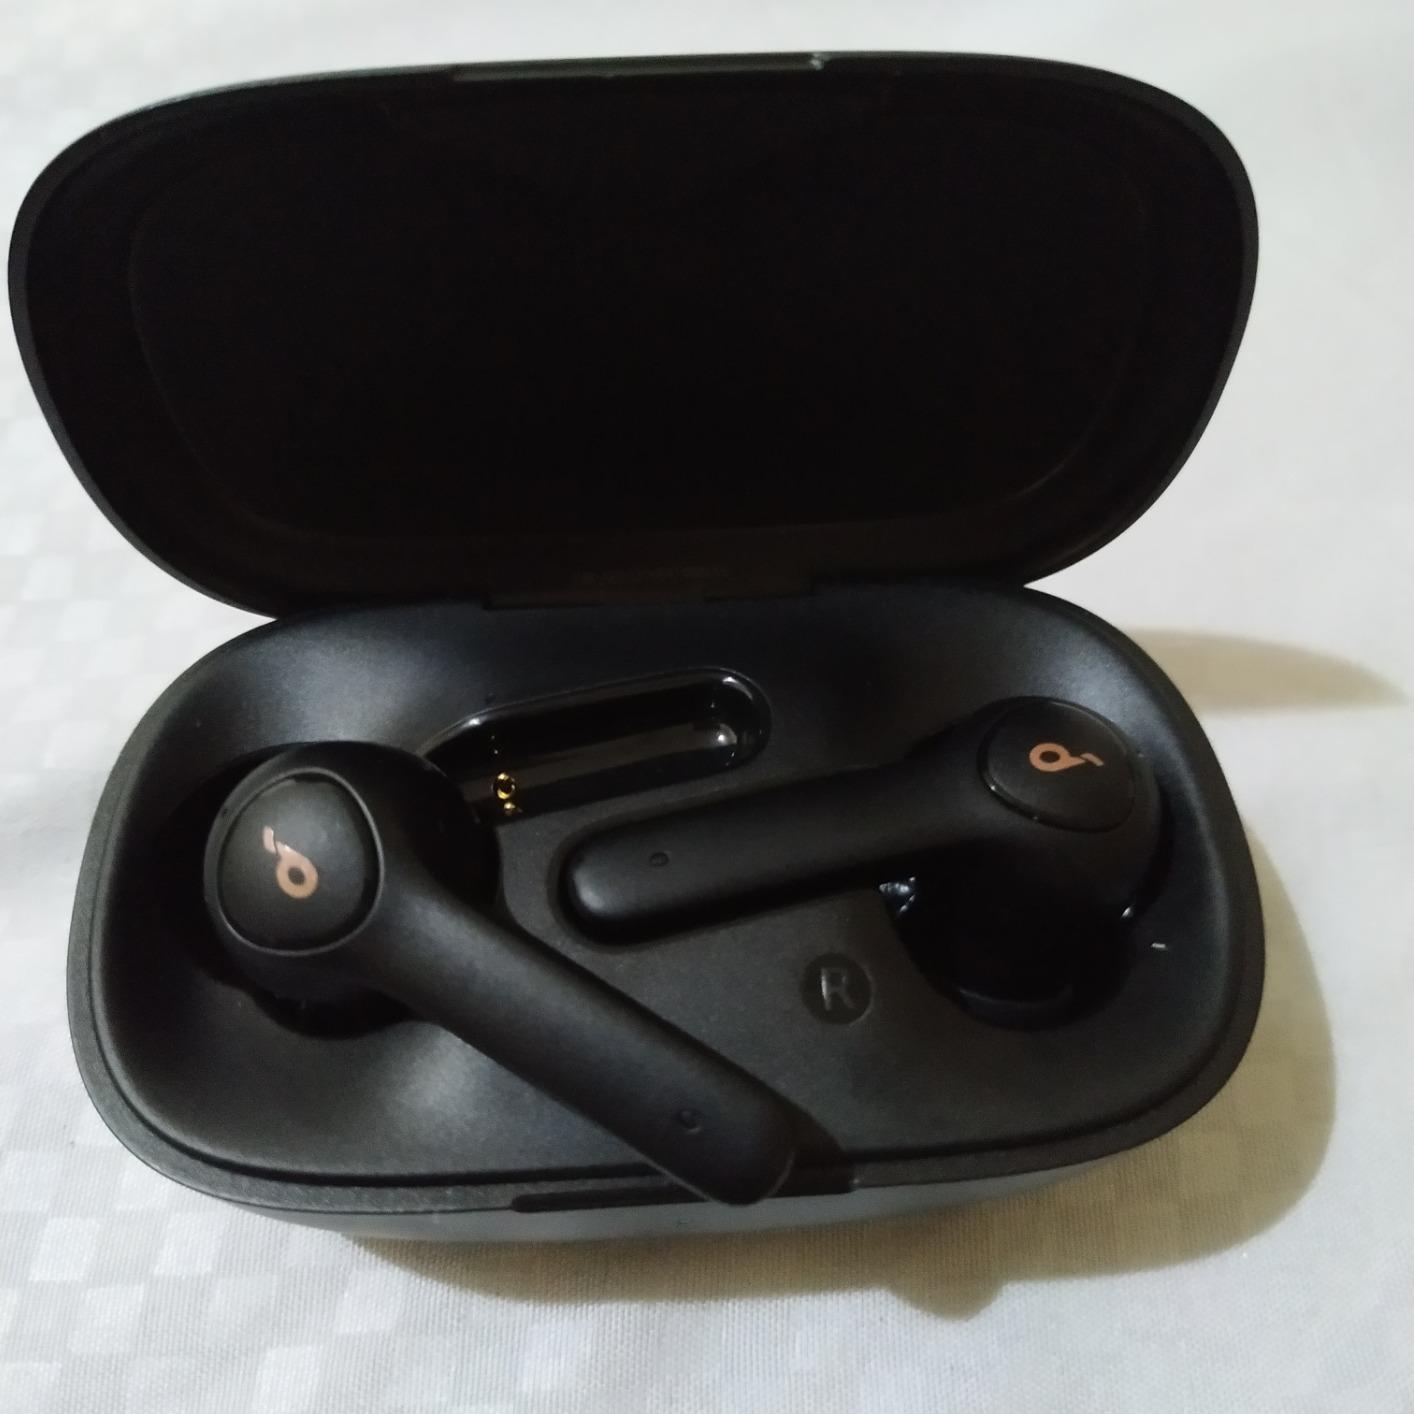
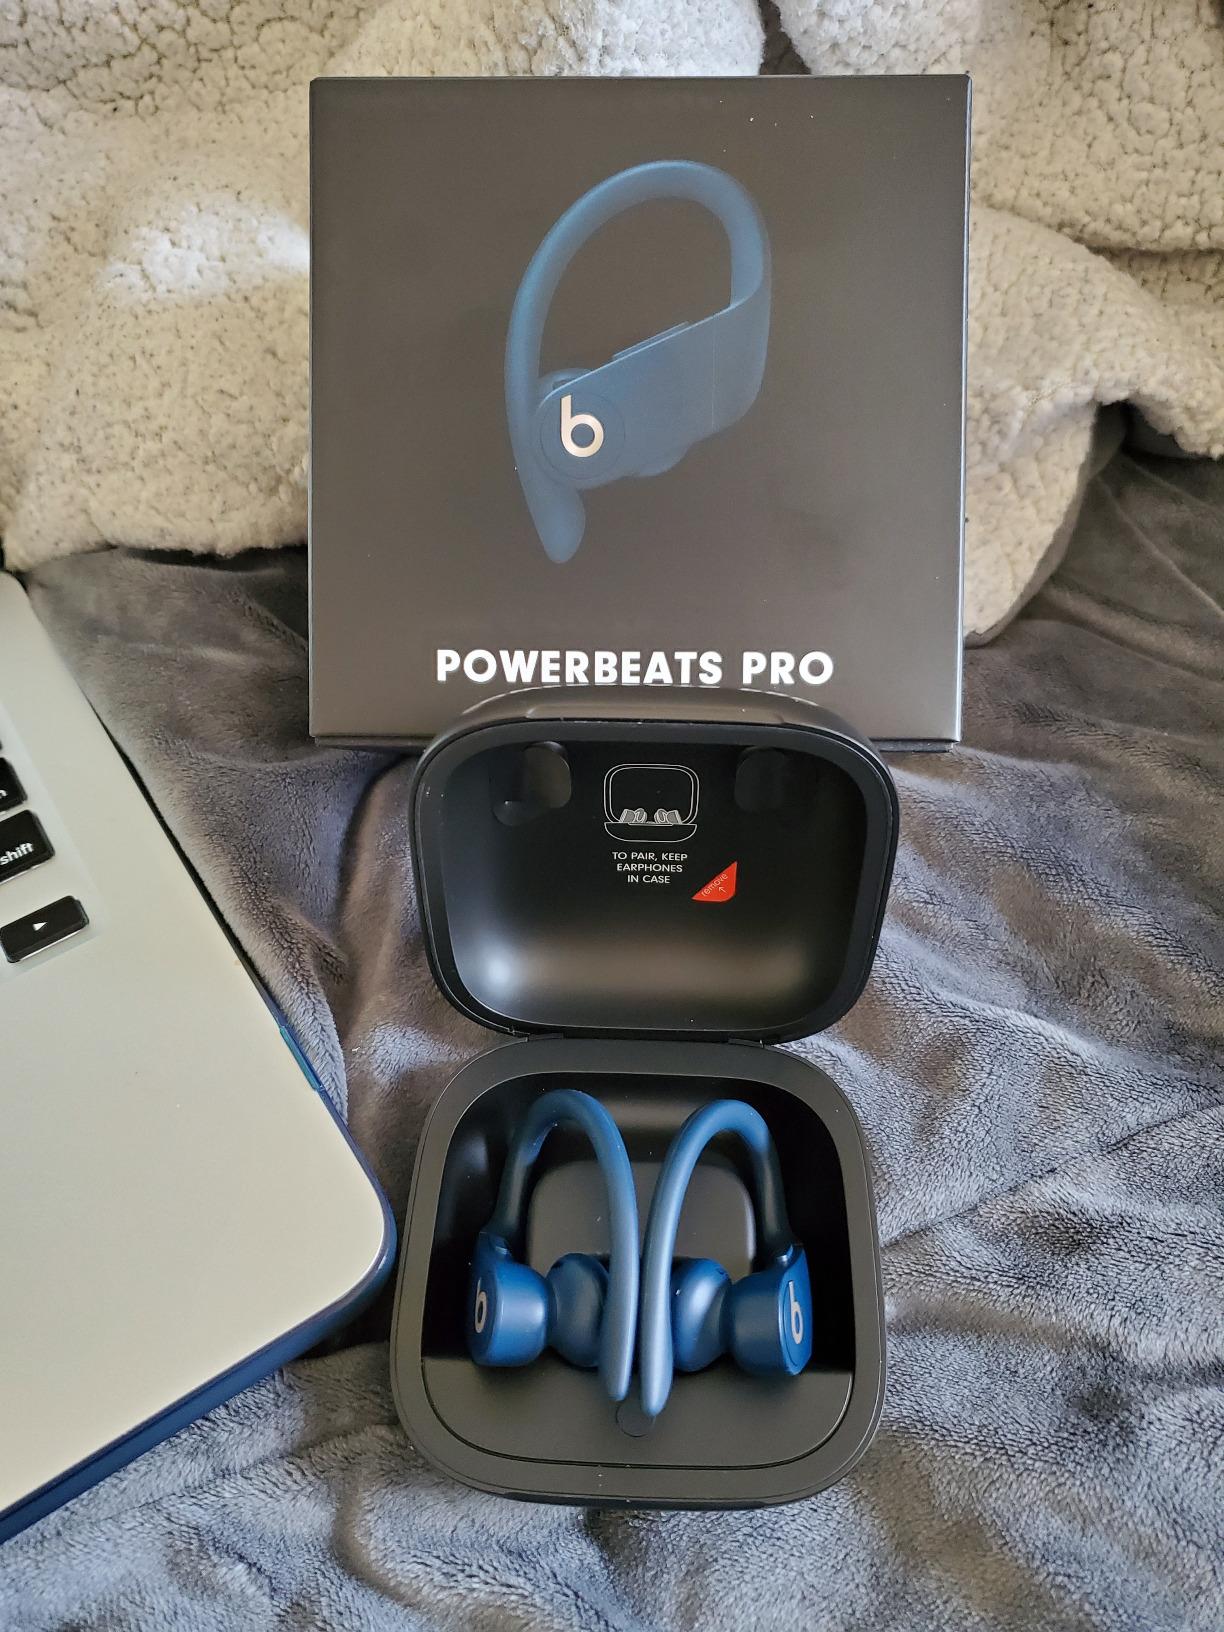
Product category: earbuds
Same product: no